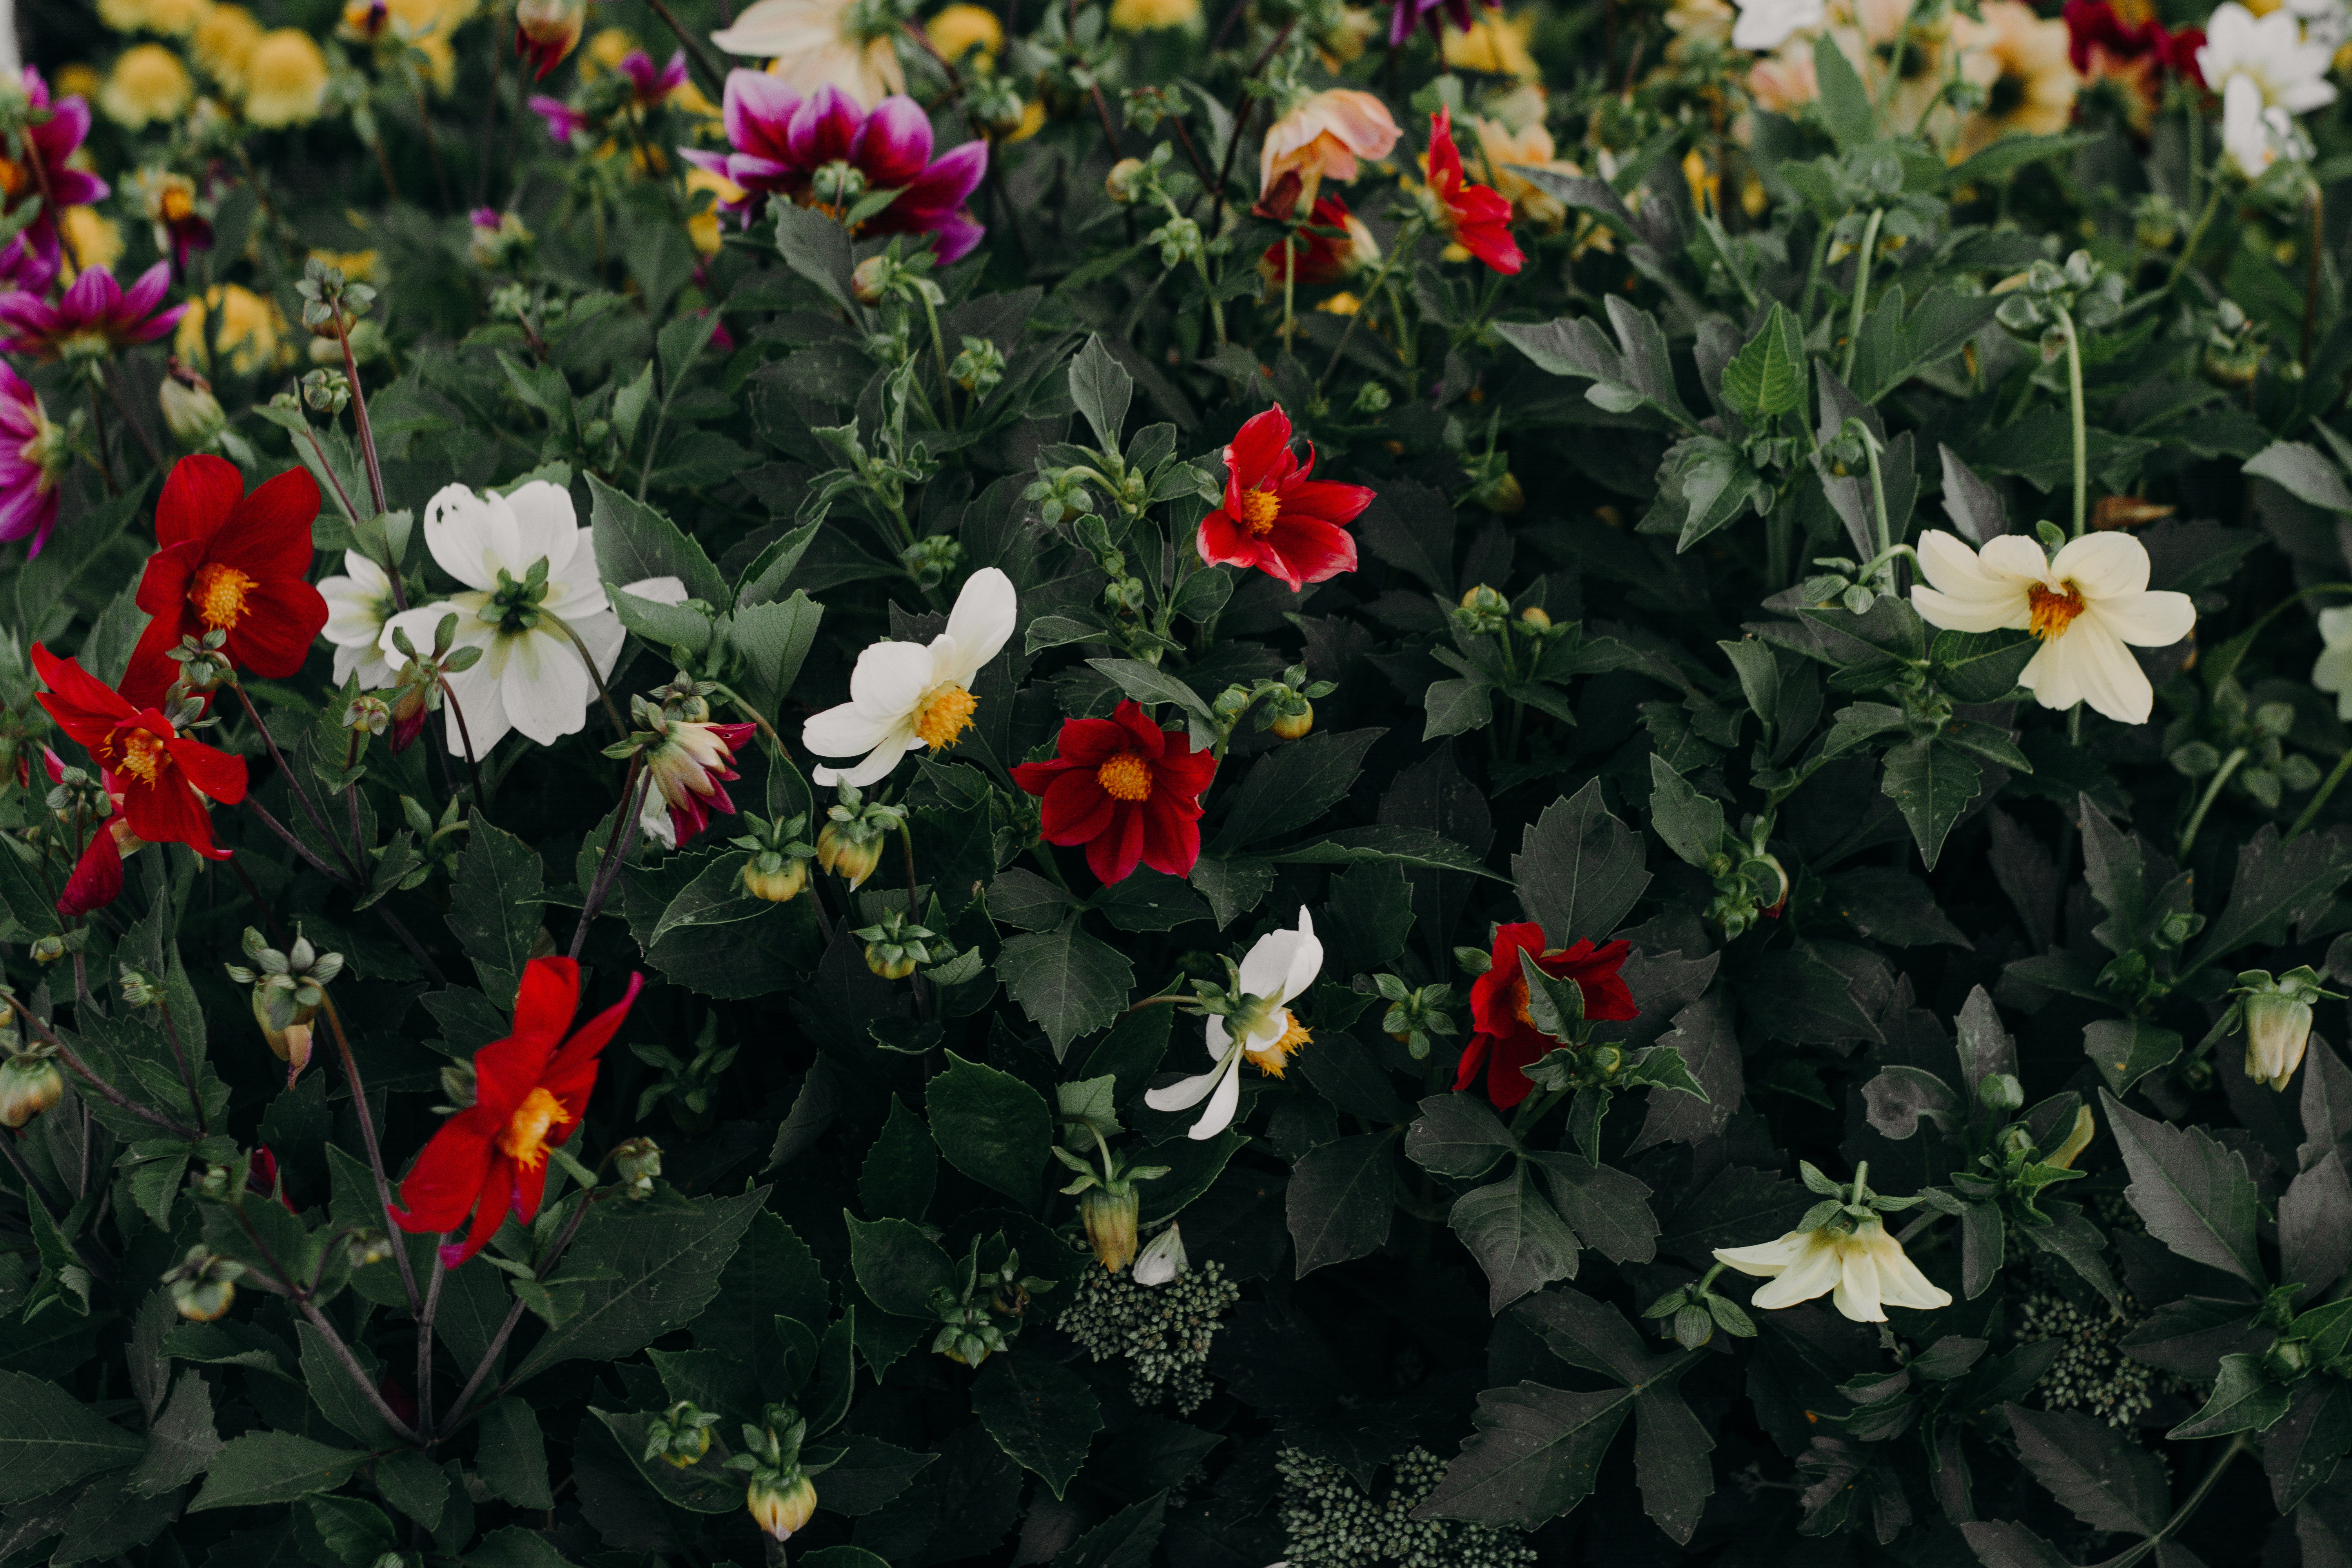
flower, flowering plant, plant, petal, botany, wildflower, annual plant, shrub, rose family, garden, violet family, wallflower, impatiens, viola, perennial plant